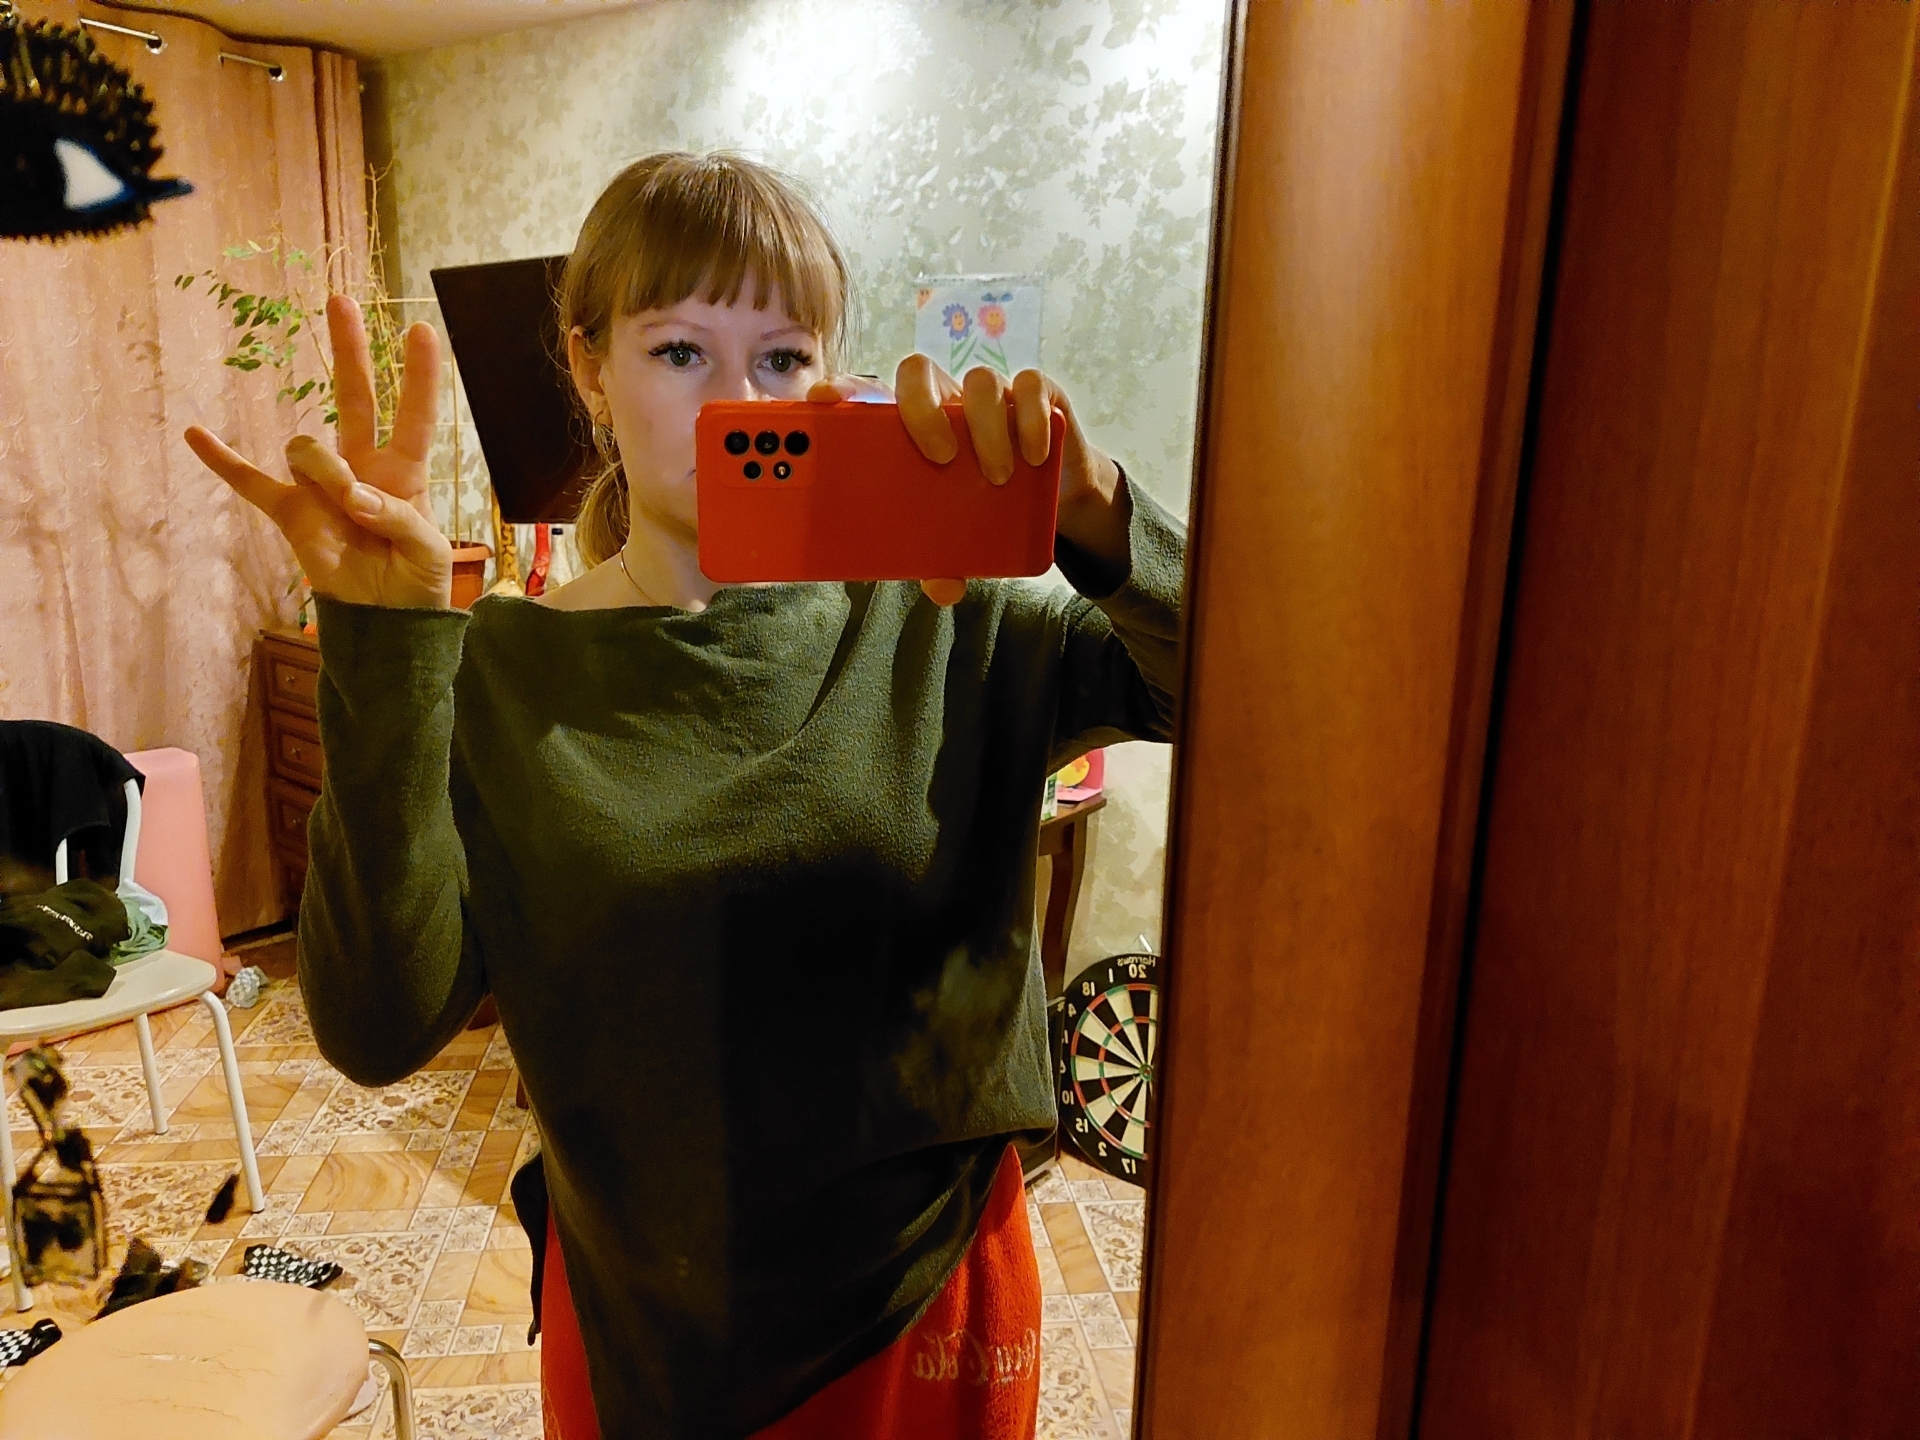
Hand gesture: three3